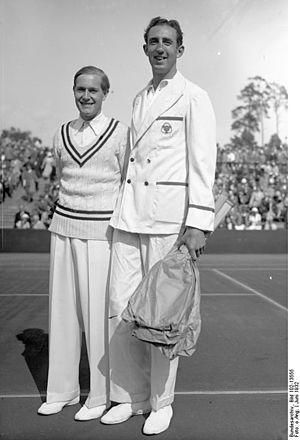
Les Internationaux de France, ou Tournoi de Roland-Garros, ou plus simplement Roland-Garros par métonymie, est un tournoi de tennis sur terre battue créé en 1925 et qui se tient annuellement depuis 1928 à Paris, dans le stade Roland-Garros. Il succède au Championnat de France créé en 1891. Organisé par la Fédération française de tennis, il se déroule sur la dernière semaine de mai et la première semaine de juin. Il est l'un des quatre tournois du Grand Chelem, le deuxième dans le calendrier après l'Open d'Australie en janvier. Suivent le tournoi de Wimbledon, dernière semaine de juin et première semaine de juillet, puis l'US Open en août. Dans le monde du tennis à majorité anglophone, le tournoi est aussi connu sous le nom de French Open depuis 1968, première année de l'ère Open.
Gottfried von Cramm, né le 7 juillet 1909 à Nettlingen et mort le 8 novembre 1976 au Caire, est un joueur de tennis allemand de l'entre-deux-guerres.